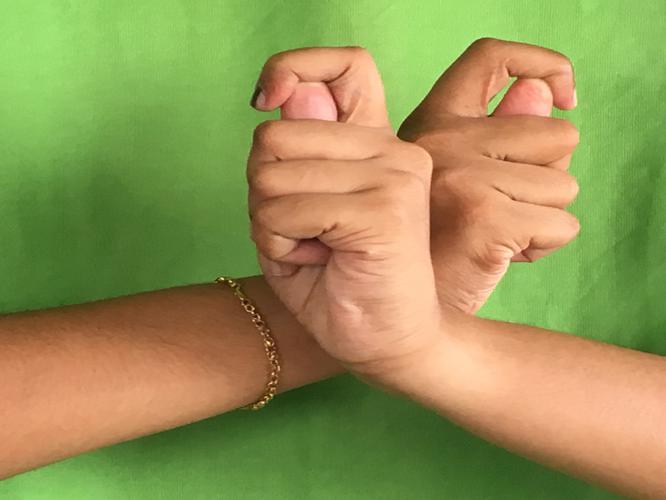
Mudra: Berunda
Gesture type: double_hand